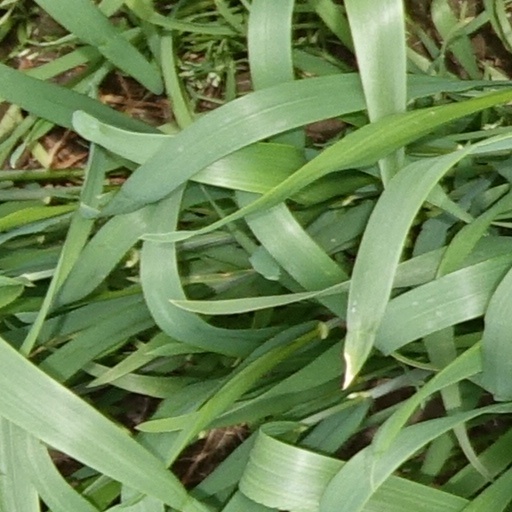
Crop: wheat